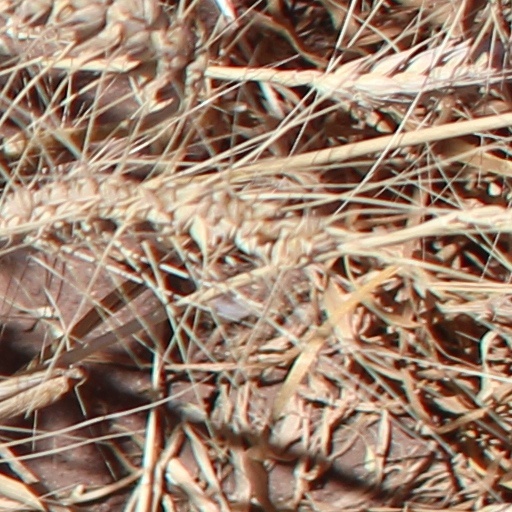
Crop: wheat